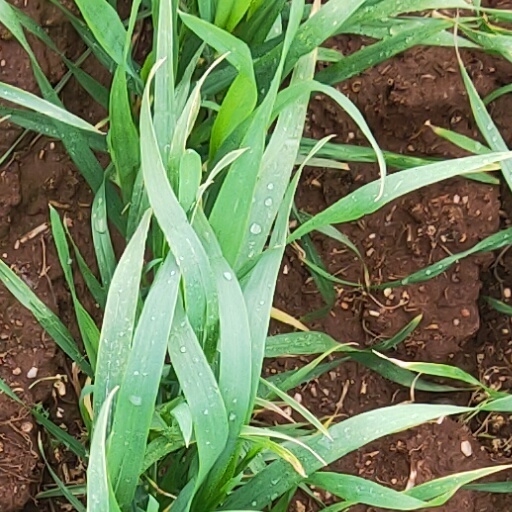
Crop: wheat